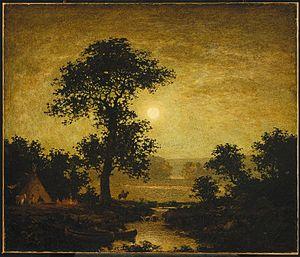
Ralph Albert Blakelock, né le 15 octobre 1847 à New York et mort le 9 août 1919 à Elizabethtown dans l'État de New York, est un peintre romantique américain.